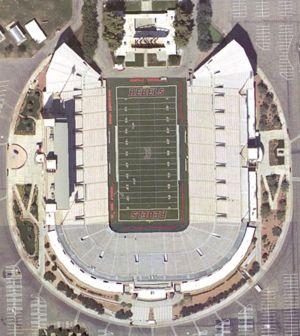
Le Sam Boyd Stadium est un stade de rugby et de football américain situé à Las Vegas dans le Nevada. Il est nommé en l'honneur de Sam Boyd.